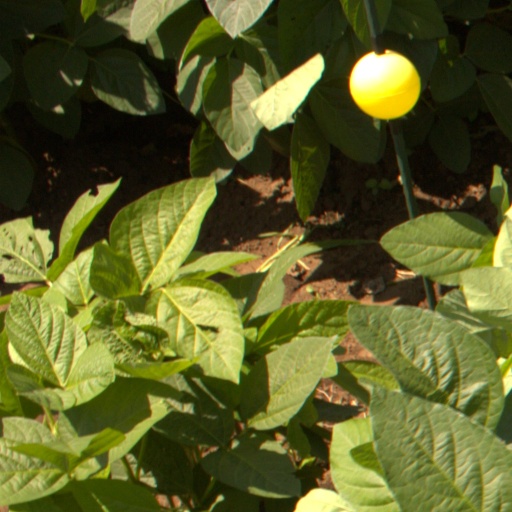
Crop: soybean